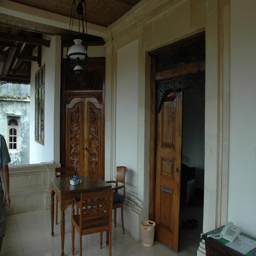
the sitting area outside our room .